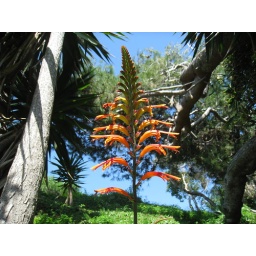
beach flora near Laguna